Japanese aircraft carrier Ryūjō

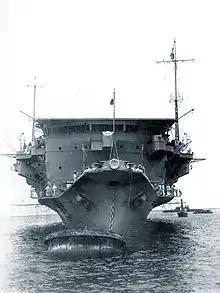
Bow view of "Ryūjō", 19 June 1933

To keep "Ryūjō"s weight to 8,000 metric tons, the hull was lightly built with no armor; some protective plating was added abreast the machinery spaces and magazines. She was also designed with only a single hangar, which would have left an extremely low profile (there being just of freeboard amidships and aft). Between the time the carrier was laid down in 1929 and launched in 1931, the Navy doubled her aircraft stowage requirement to 48 in order to give her a more capable air group. This necessitated the addition of a second hangar atop the first, raising freeboard to . Coupled with the ship's narrow beam, the consequent top-heaviness made her minimally stable in rough seas, despite the fitting of Sperry active stabilizers. This was a common flaw amongst many treaty-circumventing Japanese warships of her generation.